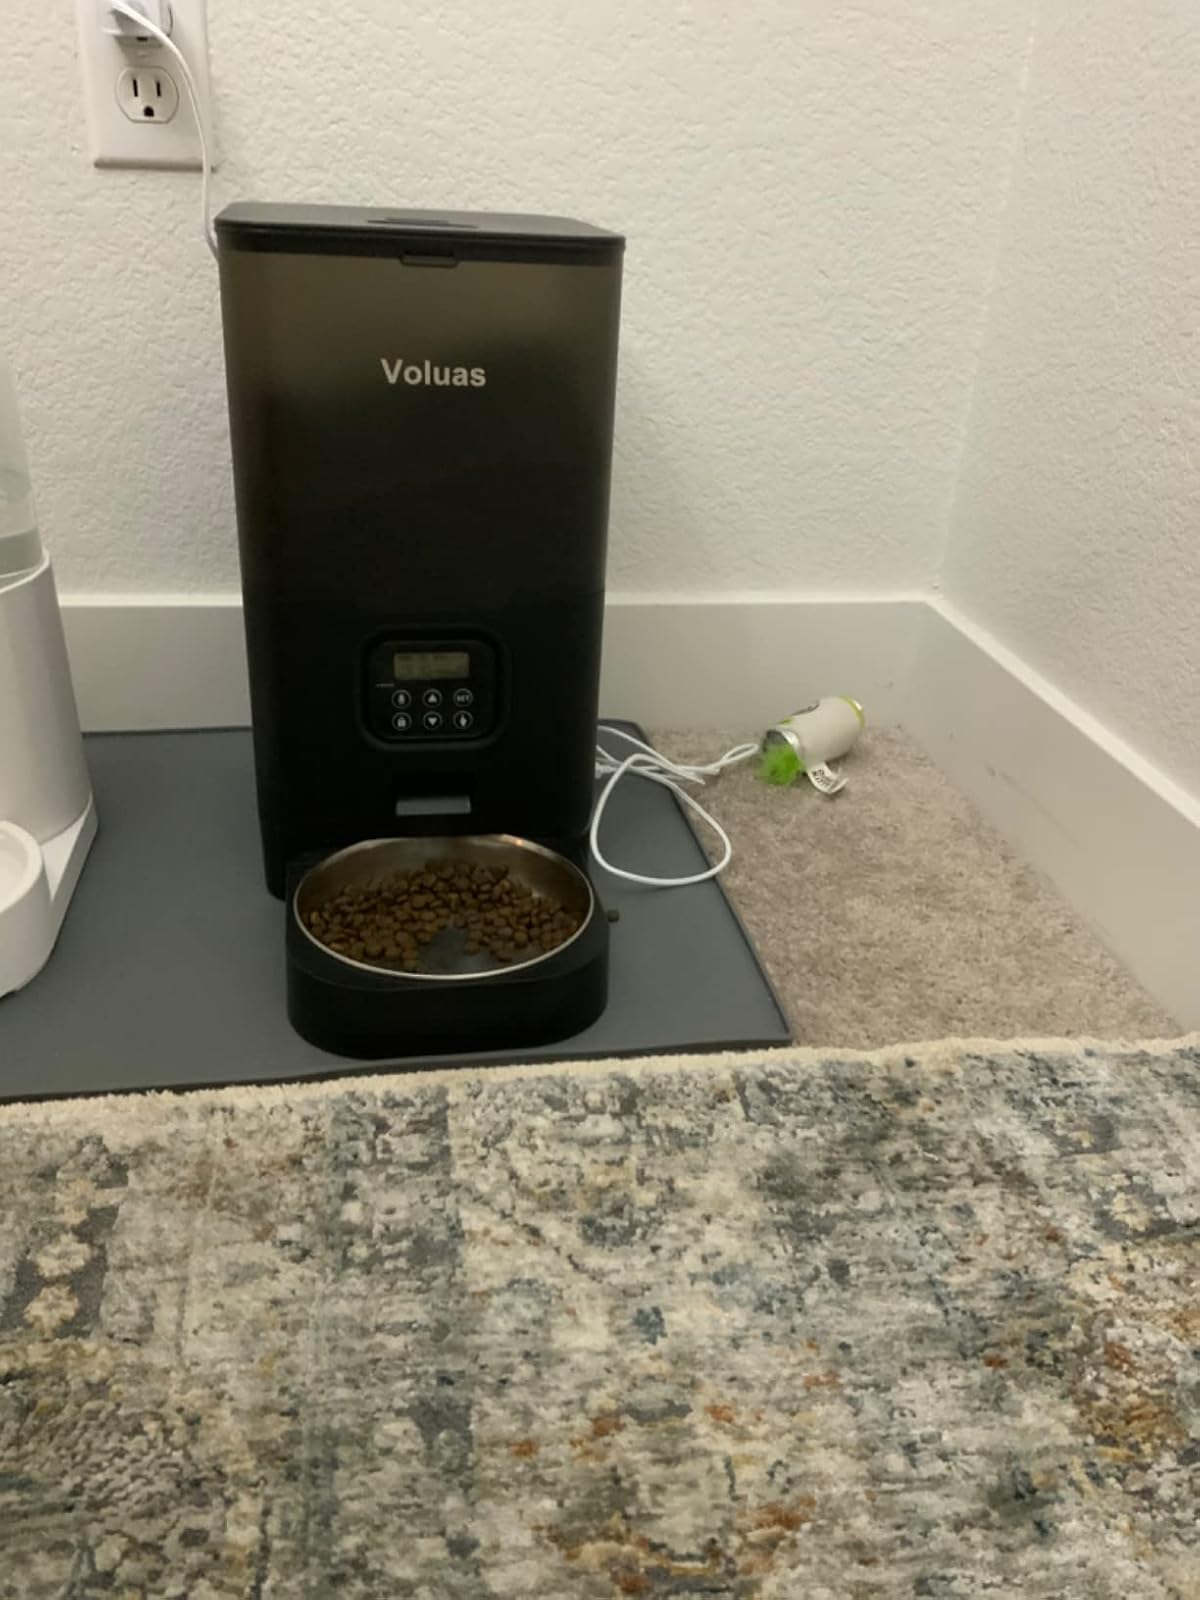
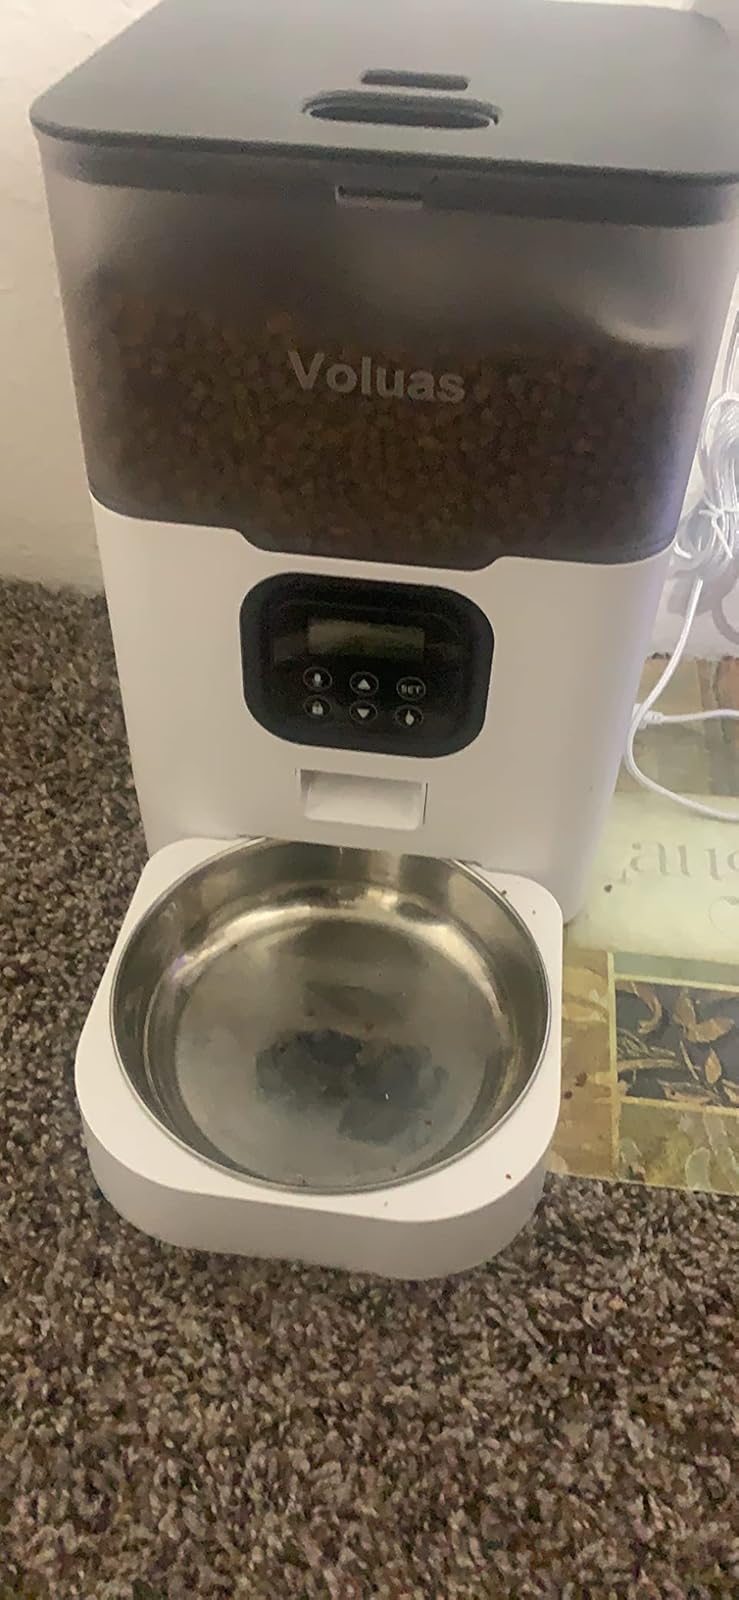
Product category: items_feeder
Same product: no